Learning to Skateboard in a Warzone (If You're a Girl)

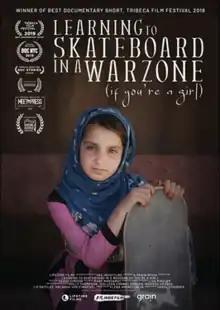
Film poster

Learning to Skateboard in a Warzone (if you're a girl) is a 2019 British documentary short film directed by Carol Dysinger and produced by Elena Andreicheva. It won the Academy Award for Best Documentary Short Subject at the 92nd Academy Awards.